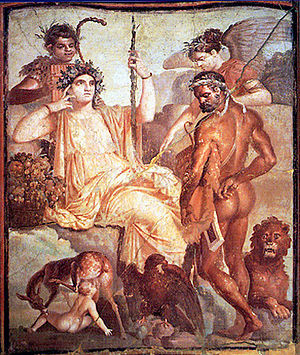
Maleriets historie / Maleriet i Vesten / Egypten, Grækenland og Rom
Maleriets historie går tilbage til værker af forhistoriske mennesker og spænder næsten uden afbrydelse over alle kulturer fra antikken. Over kontinenter og årtusinder er maleriets historie en vedvarende strøm af kreativitet, der fortsætter ind i det 21.århundrede. Indtil begyndelsen af 1900-tallet var det overvejende repræsentative, religiøse og klassiske motiver, senere med mere vægt på abstrakte og konceptuelle ideer.